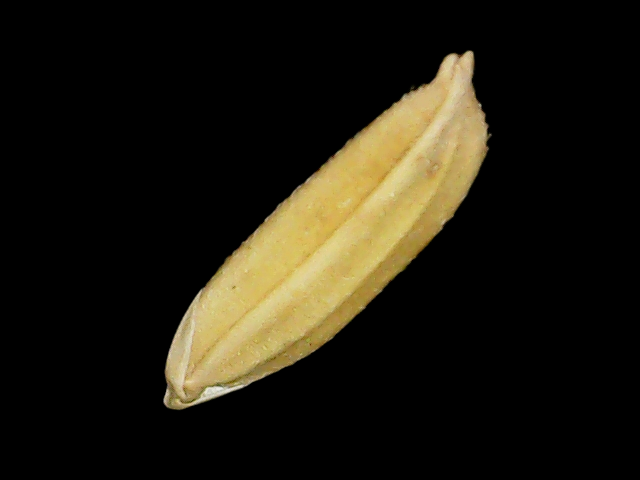
Rice variety: Binadhan24